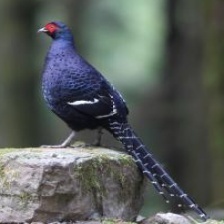
Species: MIKADO  PHEASANT
Scientific name: SYRMATICUS MIKADO